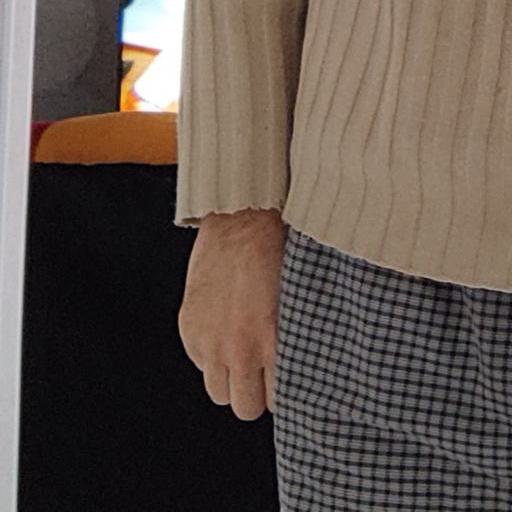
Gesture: no_gesture